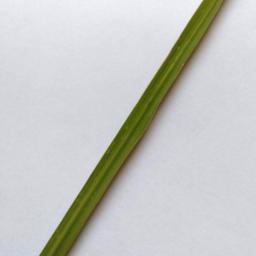
Label: Rice___Healthy